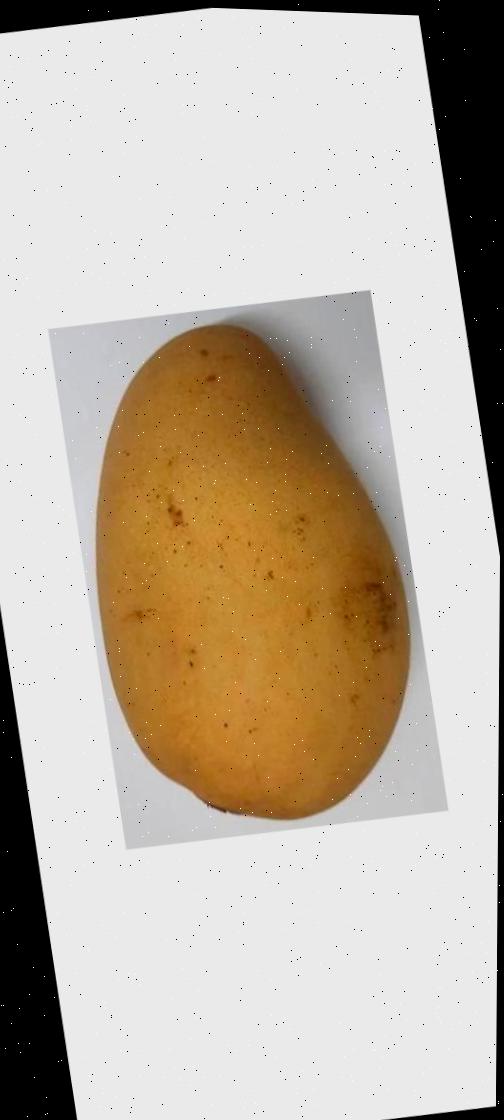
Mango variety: Katimon